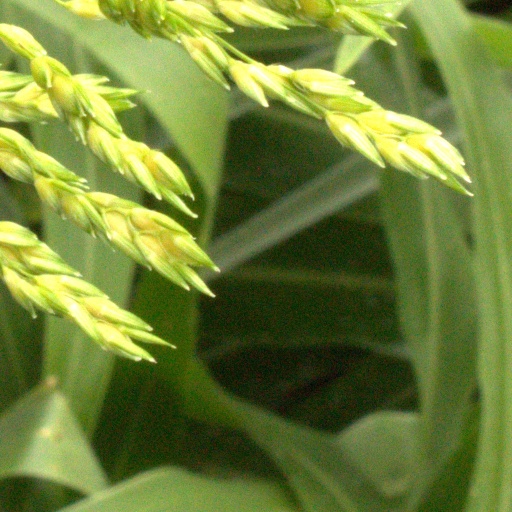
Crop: sorghum